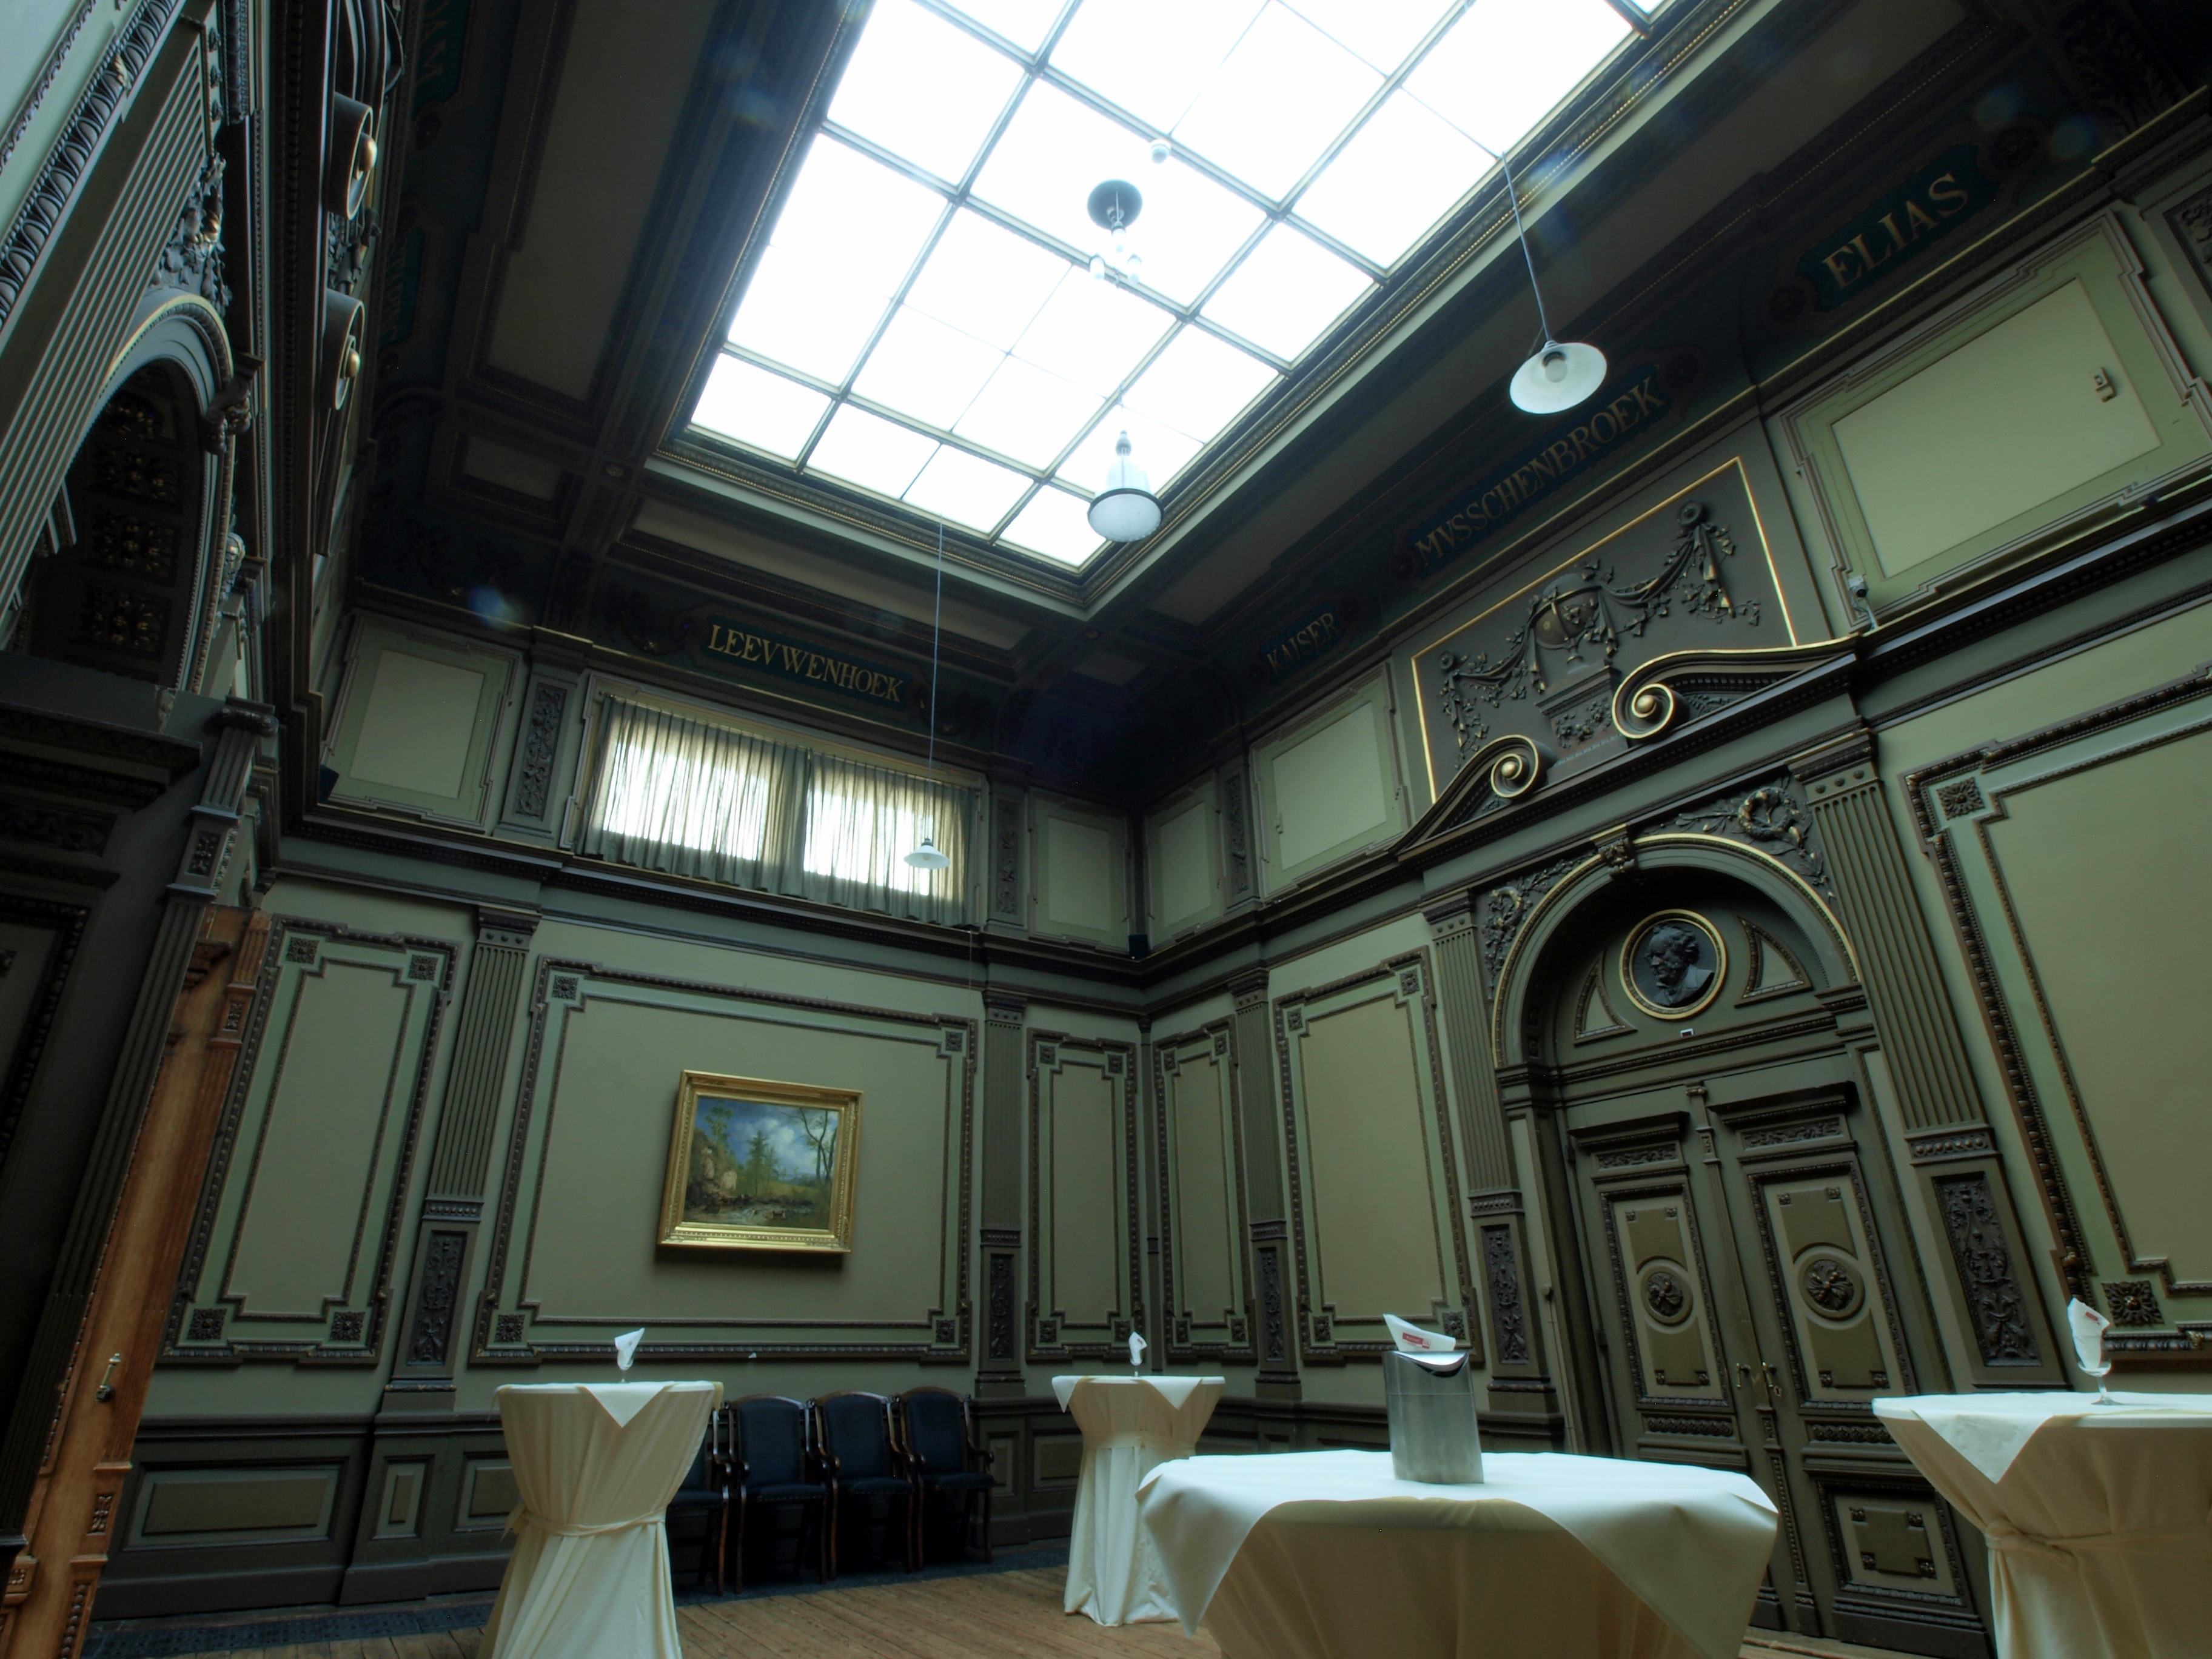
light, architecture, mansion, interior, glass, building, home, ceiling, room, door, decor, interior design, furnishing, inside, netherlands, lovely, ornate, beautiful, tables, estate, teylers museum